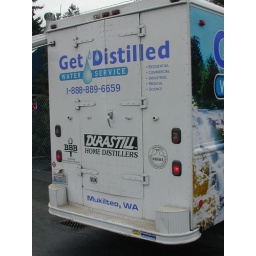
This delivery van stopped by my friend's shop in Snohomish County -- it's running on biodiesel with no problems.